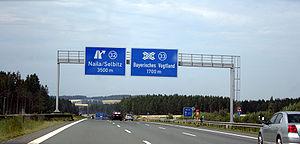
L'autoroute allemande 9 est une autoroute reliant Berlin à Munich via Leipzig et Nuremberg. S'étendant sur une distance totale de 530 kilomètres en direction nord-sud, c'est l'une des axes autoroutiers les plus longues en Allemagne.